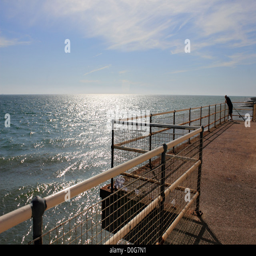
worlds shortest pier - on the sea front